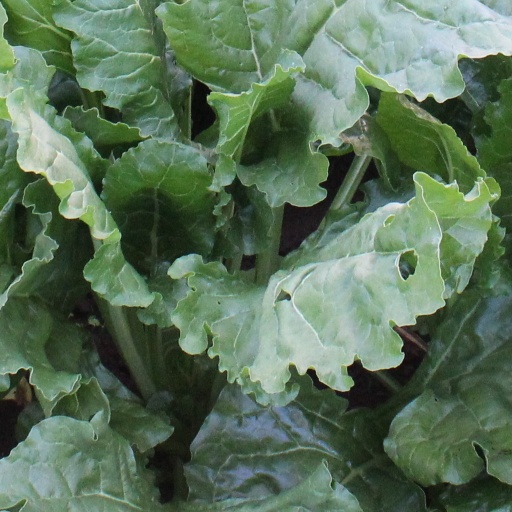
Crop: sugar beet